Marcella Jeandeau

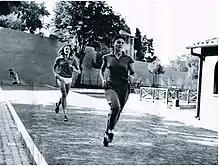

Marcella Jeandeau (26 June 1928 – 13 November 2018) was an Italian sprinter. She competed in the women's 4 × 100 metres relay at the 1948 Summer Olympics.